Songtsen Gampo

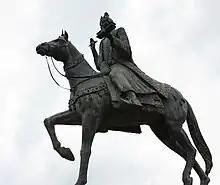
Statue of King Songtsen Gampo on horseback in front of the Songtsen Library in Dehradun, India

Songtsen Gampo ((Chinese: 松赞干布)); (601–683 CE, reign 614-648) was the 33rd Tibetan king of the Yarlung dynasty and the founder of the Tibetan Empire. The first of three Dharma Kings of Tibet, he formally introduced Buddhism to Tibet and built the Jokhang with the influence of his queen Bhrikuti, of Nepal's Licchavi dynasty. He unified several Tibetan kingdoms, conquered lands adjacent to Tibet, and moved the capital to the Red Fort in Lhasa. His minister Thonmi Sambhota created the Tibetan script and Classical Tibetan, the first literary and spoken language of Tibet.